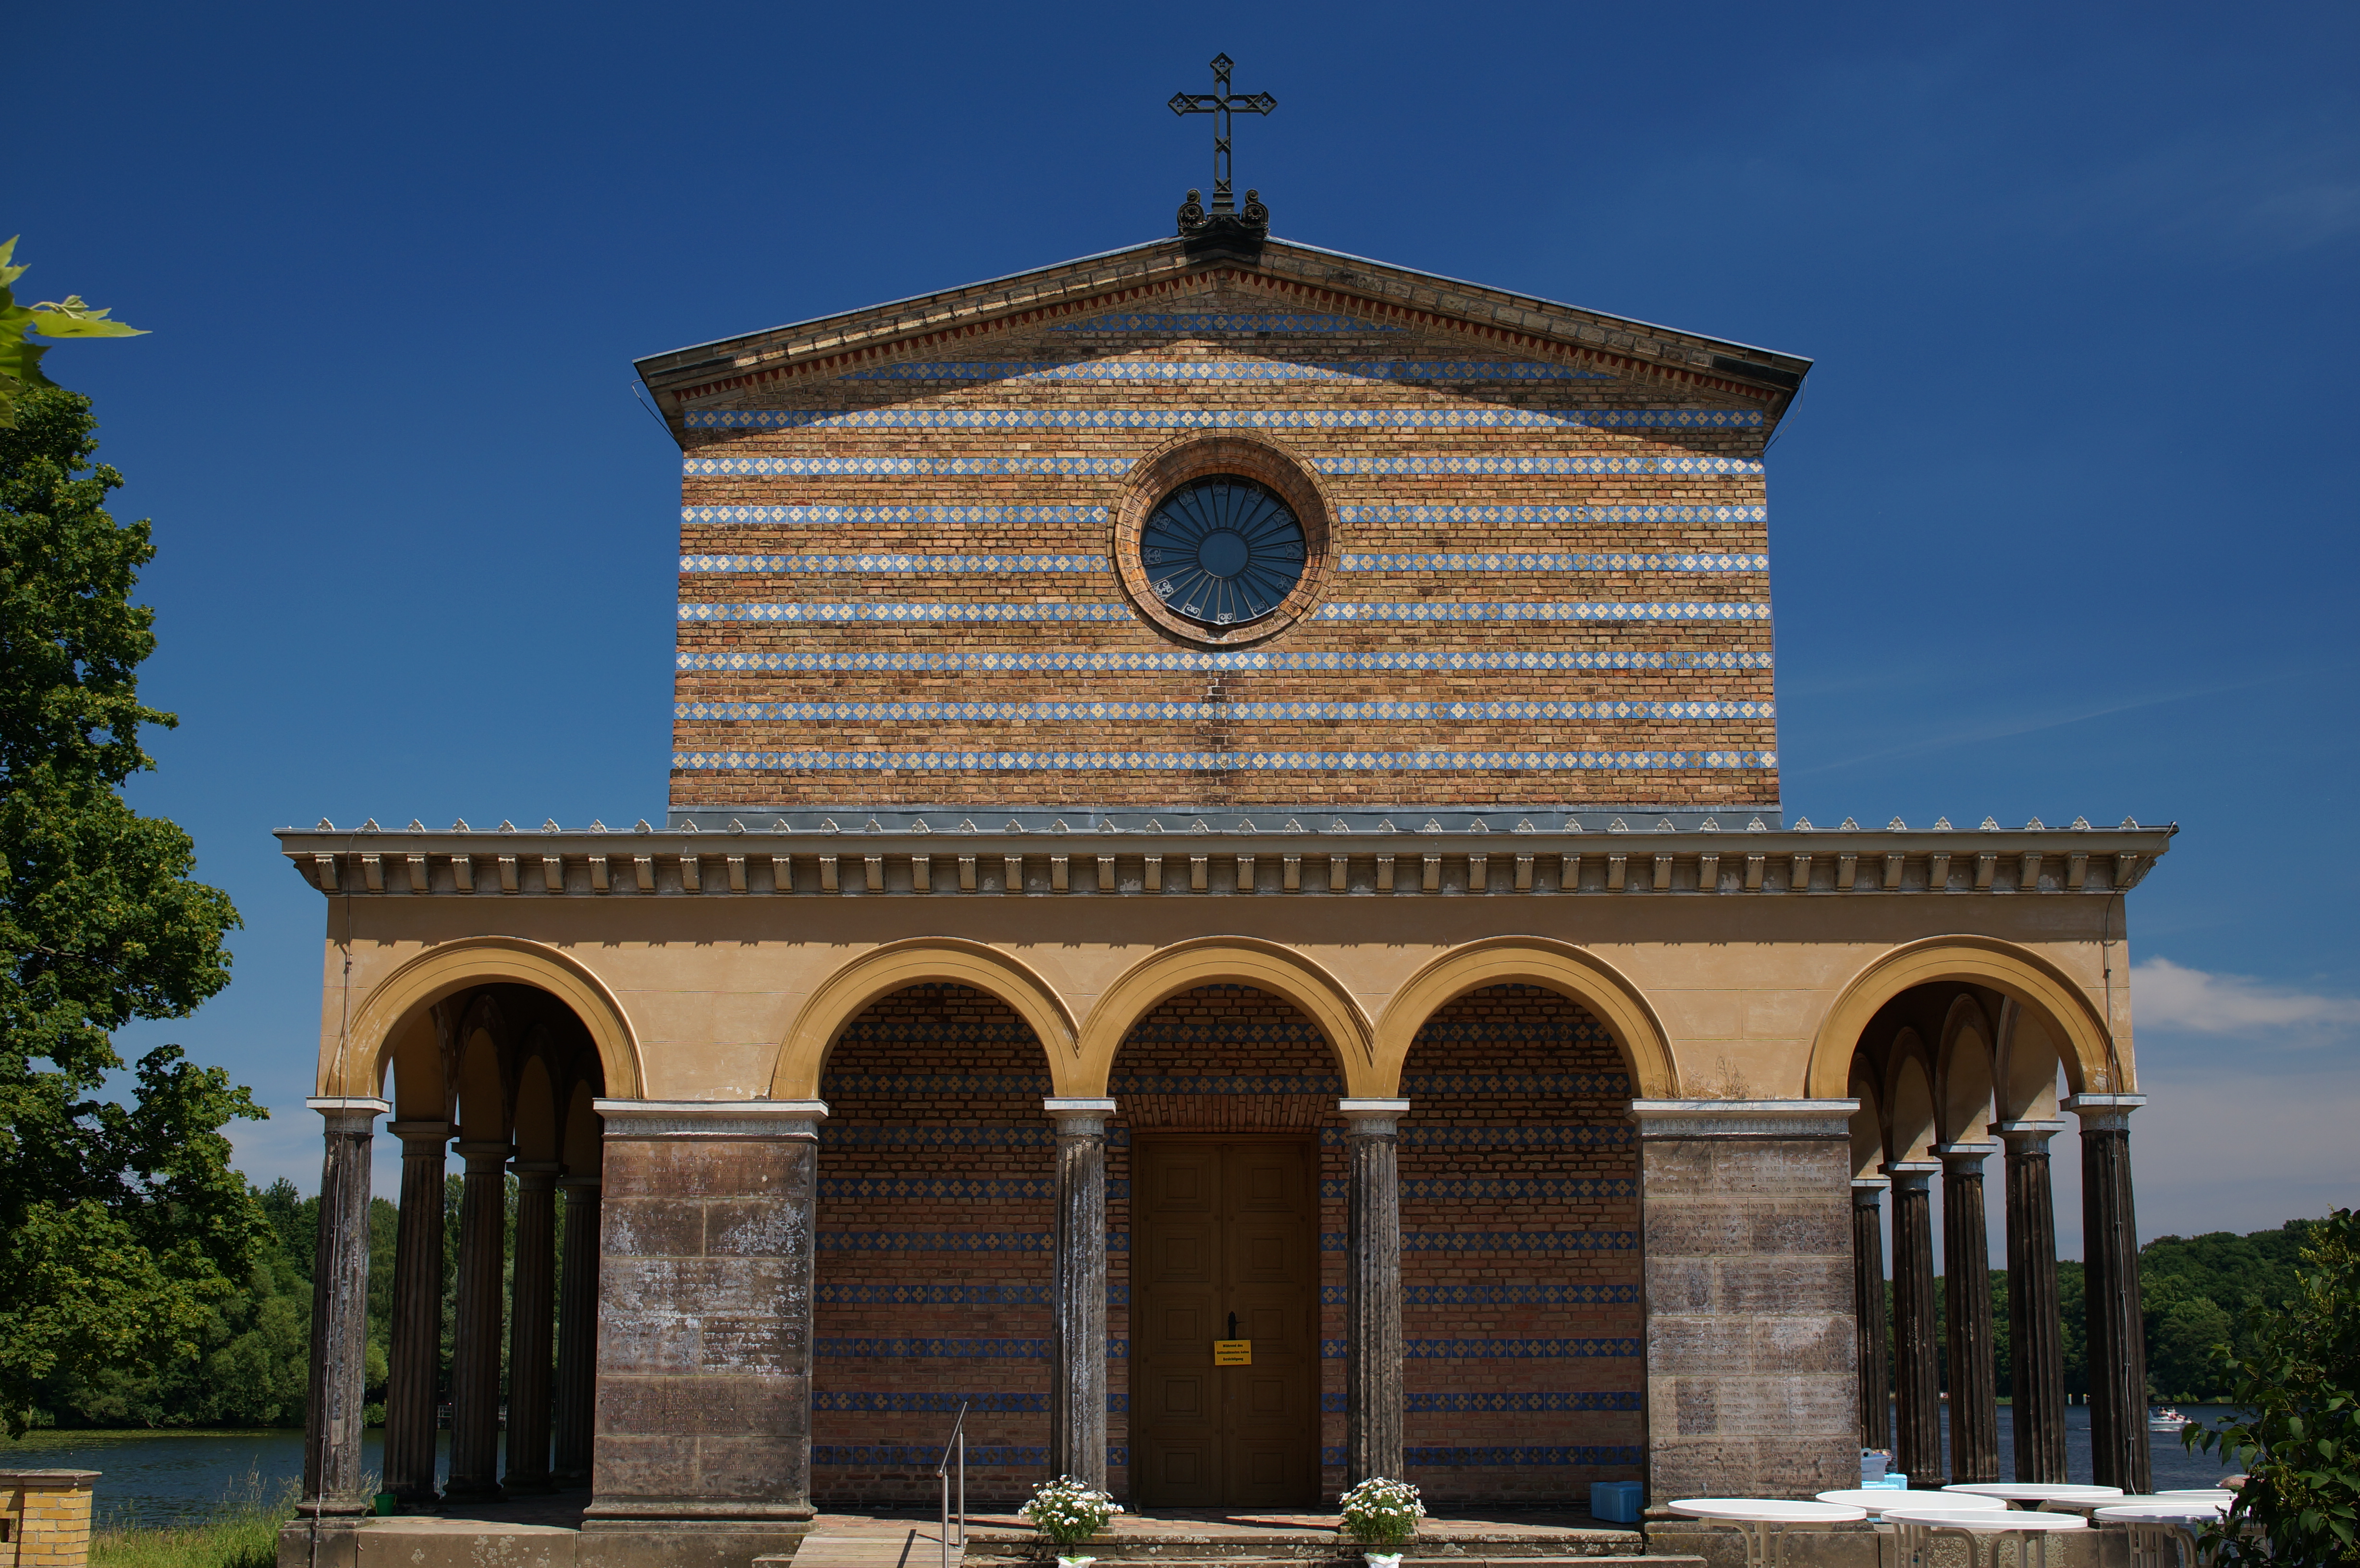
architecture, building, arch, tower, landmark, facade, church, chapel, place of worship, bell tower, 2014, monastery, germany, deutschland, synagogue, sony, sigma, nex, nex6, lenstagged, steffenzahn, 30mm, sigma30mm28exdn, sigma30mmf28, sigma30mmf28dn, sigma30mm, mausoleum, historic site